Fort L'Huillier

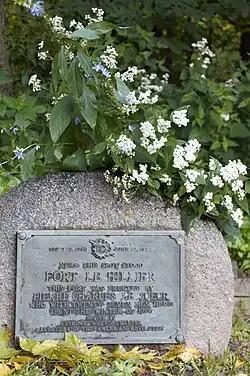
A Daughters of the American Revolution historic marker for the fort near Minnesota State Highway 66

Fort L'Huillier (sometimes spelled Le Hillier) was a short-lived fortification in New France located near the confluence of the Blue Earth and Le Sueur Rivers in what is now Minnesota.